Bud Adams

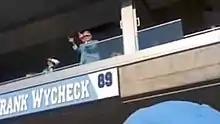
Adams was fined $250,000 by the NFL for this act of displaying an obscene gesture at the Titans/Bills game on November 15, 2009.

On November 15, 2009, Adams was caught on video displaying an obscene gesture towards the Buffalo bench after the Titans routed the Bills 41–14. Commissioner Roger Goodell, who happened to be attending the game, fined him $250,000. Afterwards, Adams remarked "Oh, I knew I was going to get in trouble for that. I was just so happy we won."